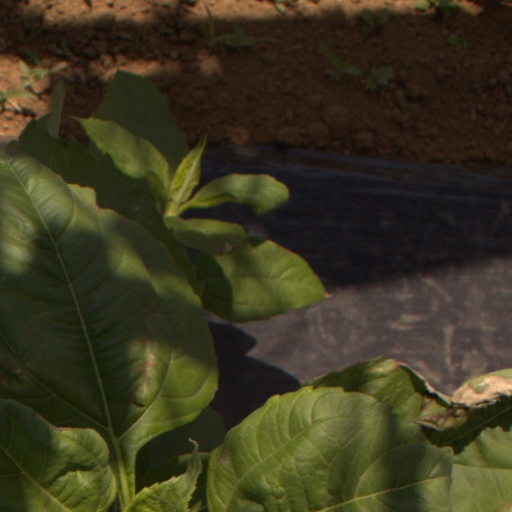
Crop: Jerusalem artichoke